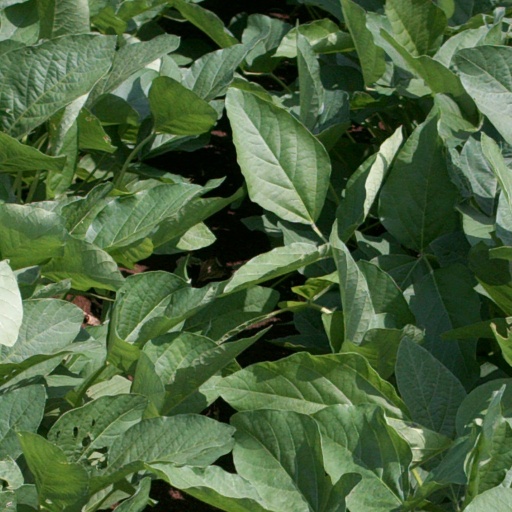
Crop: soybean